Maki Narumiya

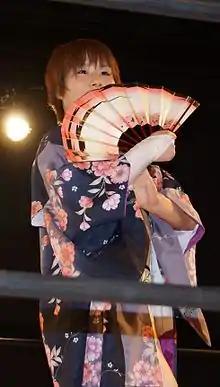
Narumiya before a match in April 2012

On December 3, Narumiya was defeated by Hikaru Shida in a singles match. Afterwards, the two began regularly teaming together, which led to Narumiya winning her first professional wrestling title, when, on December 28, she and Shida defeated Emi Sakura and Tsukushi for the International Ribbon Tag Team Championship. Narumiya and Shida made their first successful title defense on January 7, 2012, defeating the Lovely Butchers (Hamuko Hoshi and Mochi Miyagi). The following day, Narumiya took part in Bull Nakano's retirement event, where she and Oz Academy's Akino faced JWP Joshi Puroresu's Kayoko Haruyama and Sendai Girls' Pro Wrestling's Ryo Mizunami in a "Guillotine Drop match", based around all four using a variation of the leg drop as their finisher. Mizunami won the match for her team by pinning Narumiya. Back in Ice Ribbon, Narumiya and Shida made their second successful defense of the International Ribbon Tag Team Championship on January 25, by defeating Dorami Nagano and Hailey Hatred. Narumiya's and Shida's reign ended on February 5 at "Yokohama Ribbon", when they were defeated by Dropkickers (Tsukasa Fujimoto and Tsukushi). On February 12, Narumiya made her debut for Union Pro Wrestling, losing to Cherry. On March 20 at "Ice Ribbon March 2012", Narumiya teamed with "joshi" veteran Toshie Uematsu, in Uematsu's final Ice Ribbon appearance before her retirement, to defeat Hikari Minami and Riho in a tag team match. At the following major event, "Golden Ribbon 2012" on May 5, Narumiya entered the second annual Go! Go! Golden Mixed Tag Tournament, teaming with Osaka Pro Wrestling's Masamune. In their first round match, Narumiya and Masamune defeated the previous year's winning team, Makoto Oishi and Neko Nitta. After defeating Hikaru Sato and Riho in the semifinals, Narumiya and Masamune advanced to the finals, where they were defeated by Kurumi and Ribbon Takanashi.